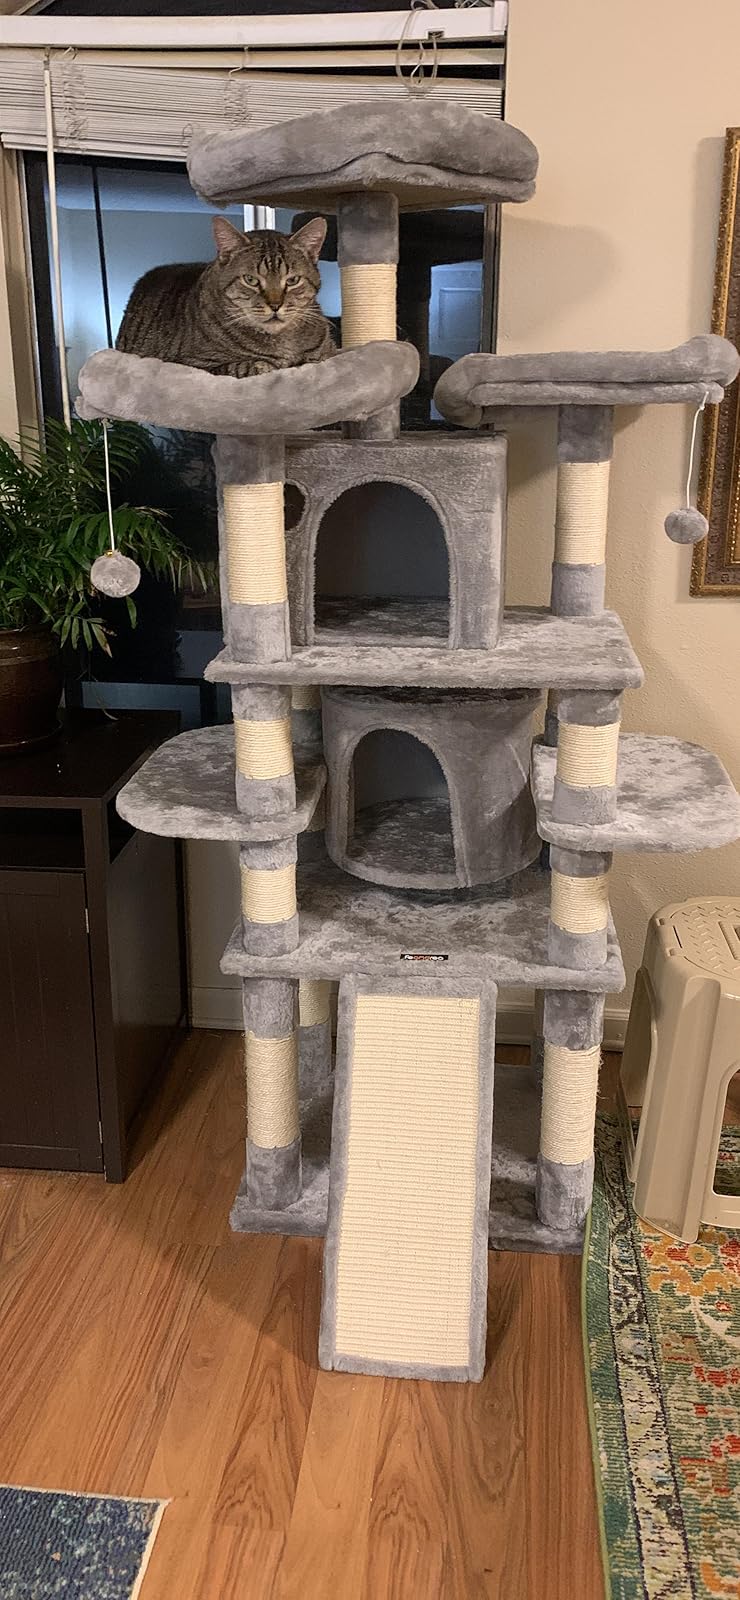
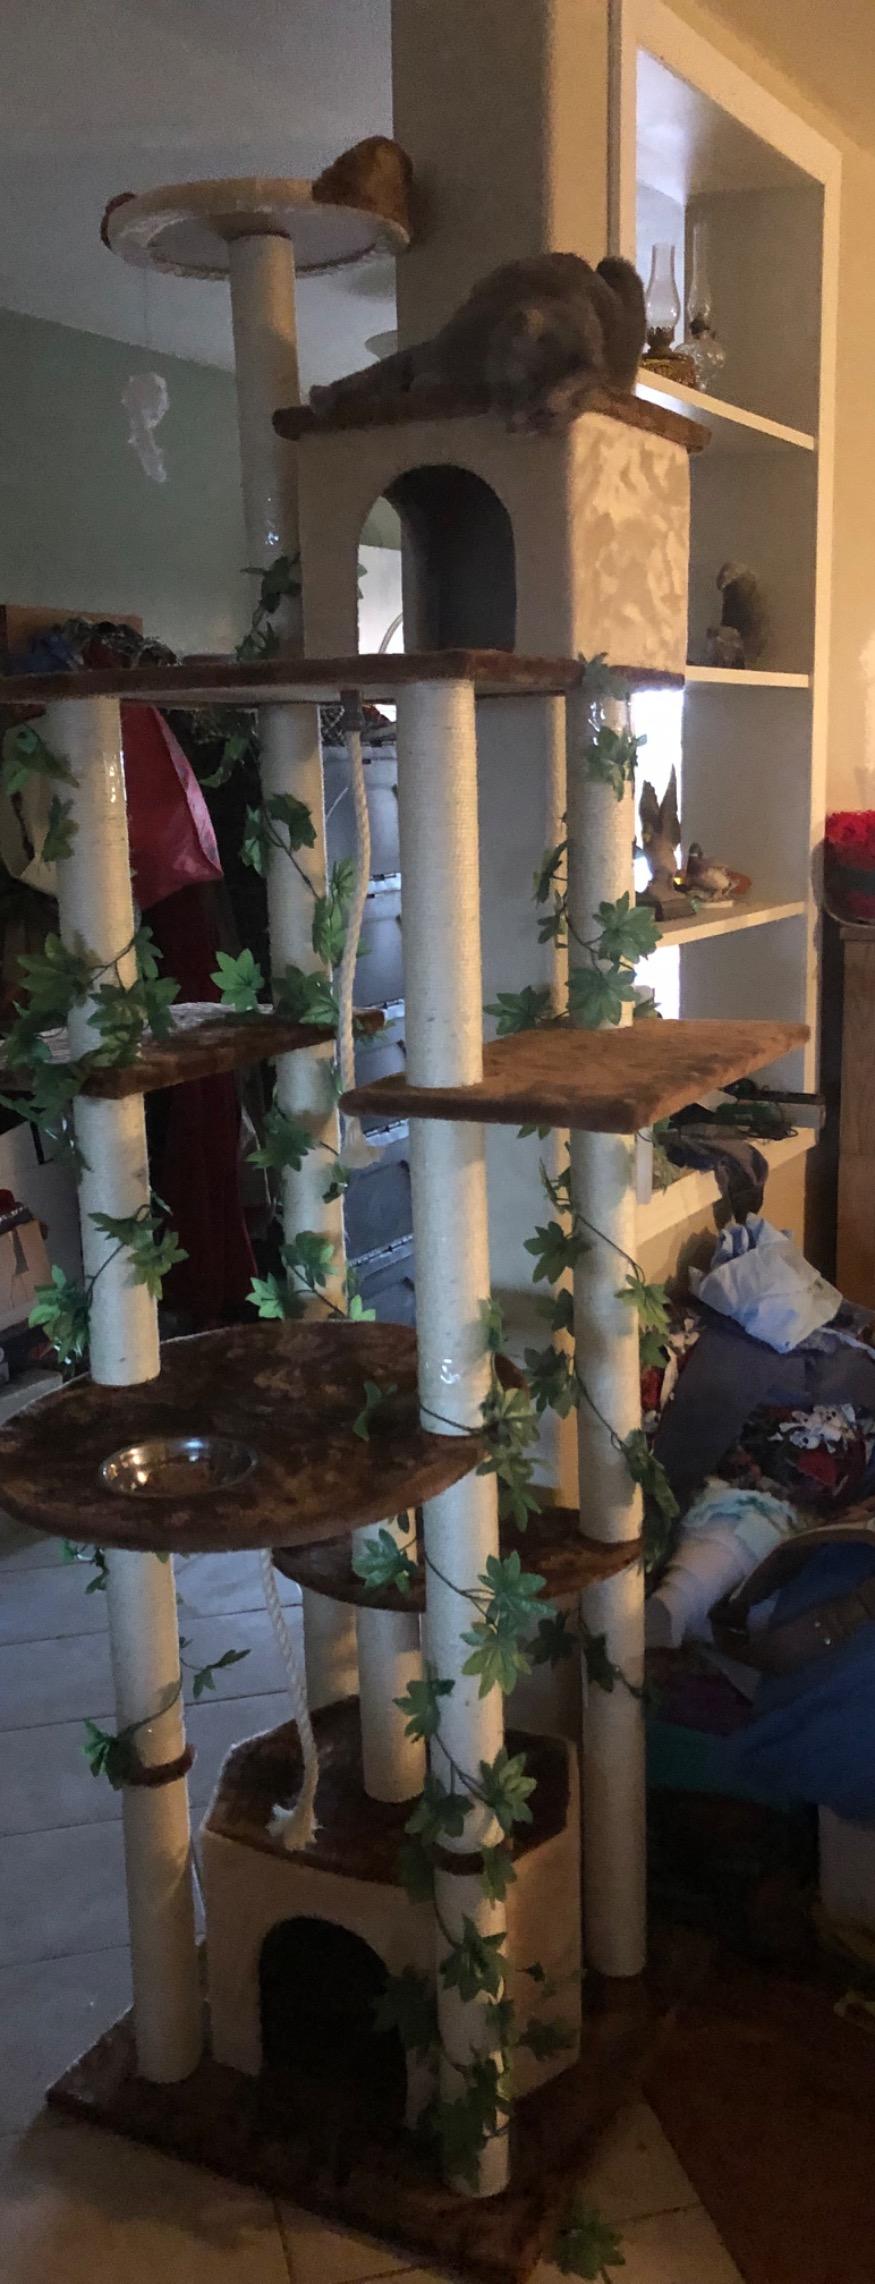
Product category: items_cat tree
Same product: no